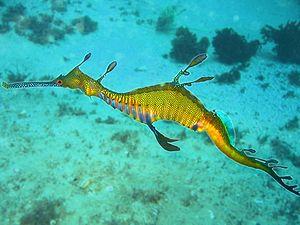
La faune de l'Australie est constituée d'une très grande diversité d'animaux. Quelque 83 % des mammifères, 89 % des reptiles, 90 % des poissons et des insectes et 93 % des amphibiens qui habitent cette masse continentale sont endémiques. Ce haut niveau d'endémisme peut être attribué au grand isolement géographique du continent, à sa stabilité tectonique, aux effets d'un modèle de changements climatiques assez inhabituel sur le sol et la flore au fil du temps géologique. L'une des spécificités de la faune australienne réside dans la relative rareté des mammifères placentaires. C'est pourquoi les marsupiaux, un groupe de mammifères dont les petits sont portés dans un marsupium et qui inclut les kangourous, les opossums, les koalas et les Dasyuromorphia, occupent plusieurs niches écologiques qui, dans d'autres parties du monde, sont occupées par les animaux placentaires. L'Australie est l'habitat de deux des cinq espèces existantes connues de monotrèmes. Elle compte de nombreuses espèces venimeuses, dont certaines araignées, les scorpions, les pieuvres, les scyphozoaires, certains mollusques, les poissons-pierres et les raies et même un mammifère : l'ornithorynque.
Les Syngnathoidei sont un sous-ordre de poissons téléostéens.
Phyllopteryx taeniolatus est une espèce de poissons marins de la famille des Syngnathidae, proche de l'hippocampe.
Les Syngnathiformes forment un ordre de poissons téléostéens, comportant notamment les hippocampes, les poisson-flûtes et les poissons-trompettes.